Trøndelag Commuter Rail

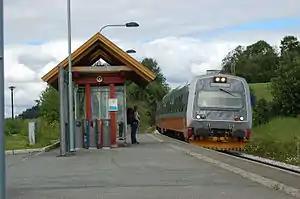
HiNT Røstad opened in 2001 to serve the Røstad campus of Nord-Trøndelag University College

After six months operation, the service had experienced a 40% traffic increase. On 15 November 1994, the Trøndelag Commuter Rail became the first airport rail link in the Nordic Countries, when a new terminal and Trondheim Airport Station opened at Trondheim Airport, Værnes. NSB stated that their primary goal was not to compete with the four hourly airport coaches which operated to the hotels in Trondheim, but instead to provide services to communities in Nord-Trøndelag and south of Trondheim. The investment at the airport cost .